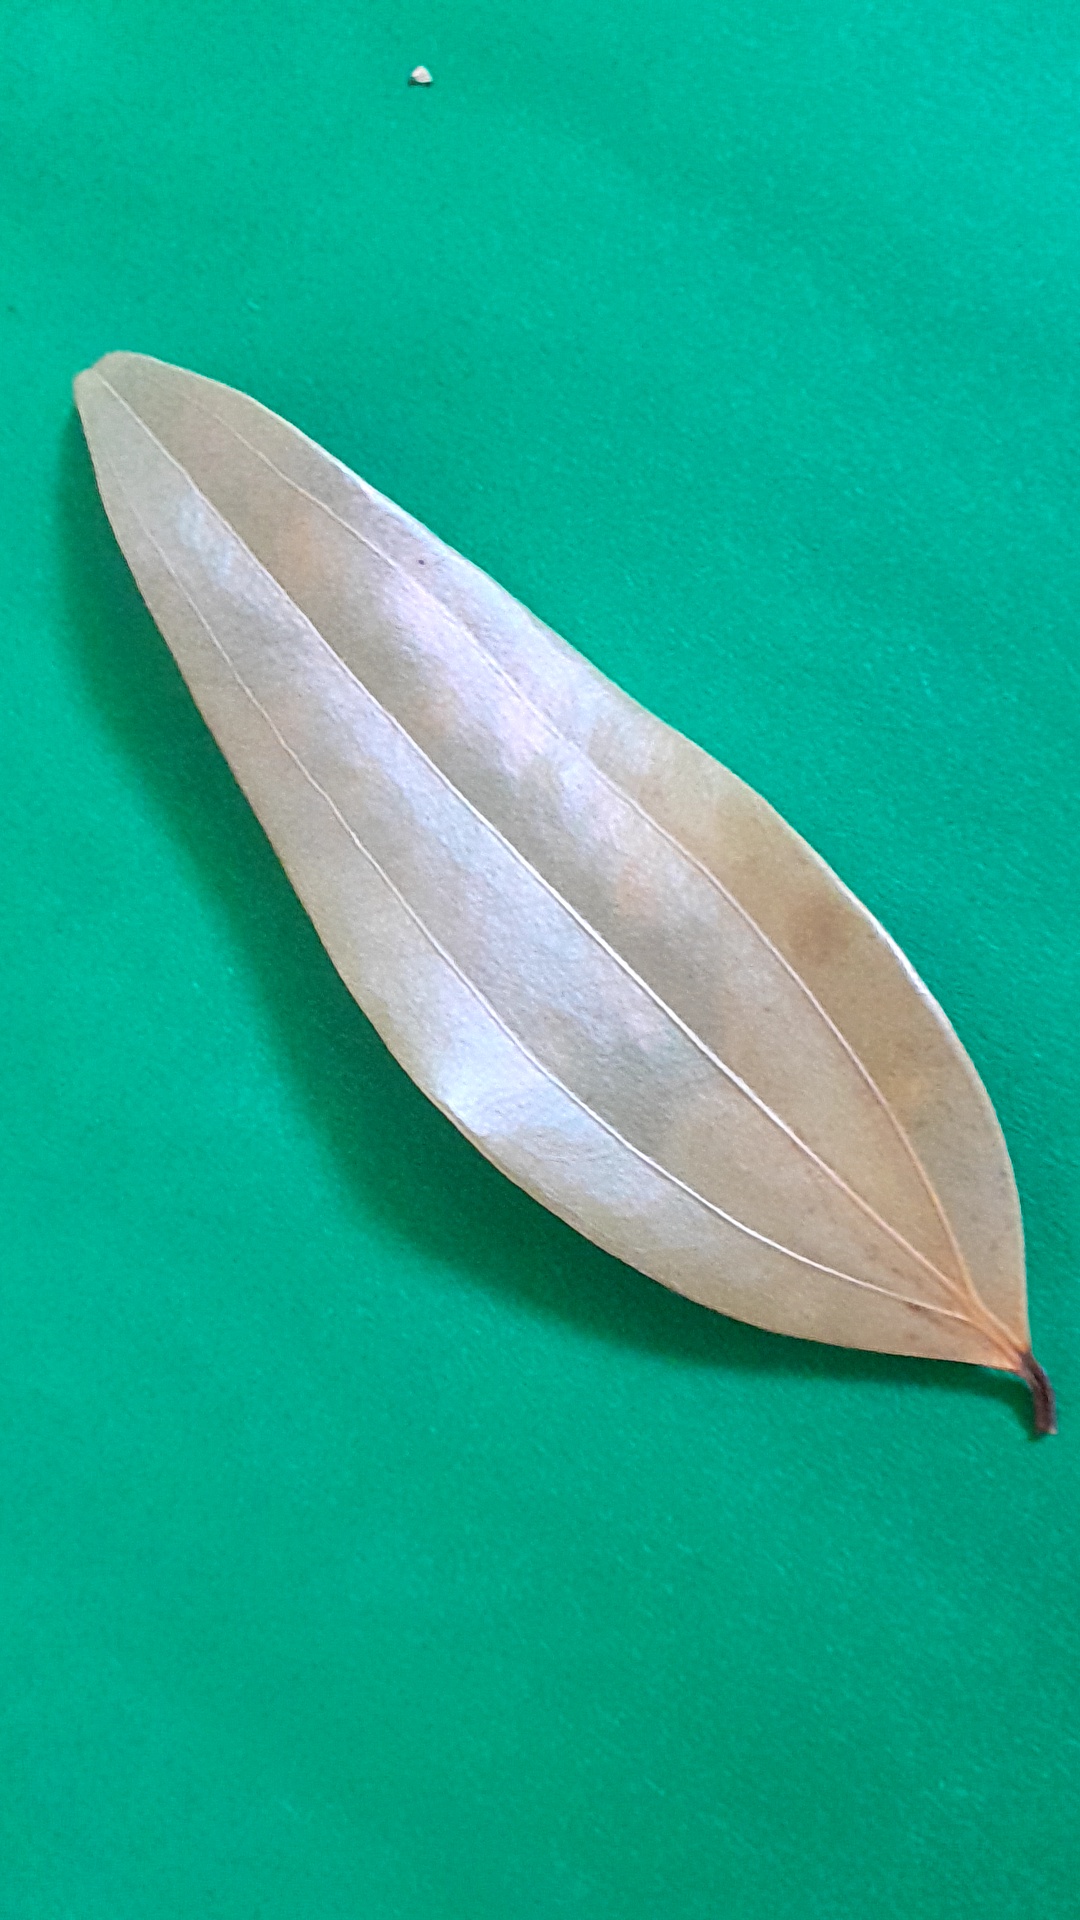
Label: Dry Leaf